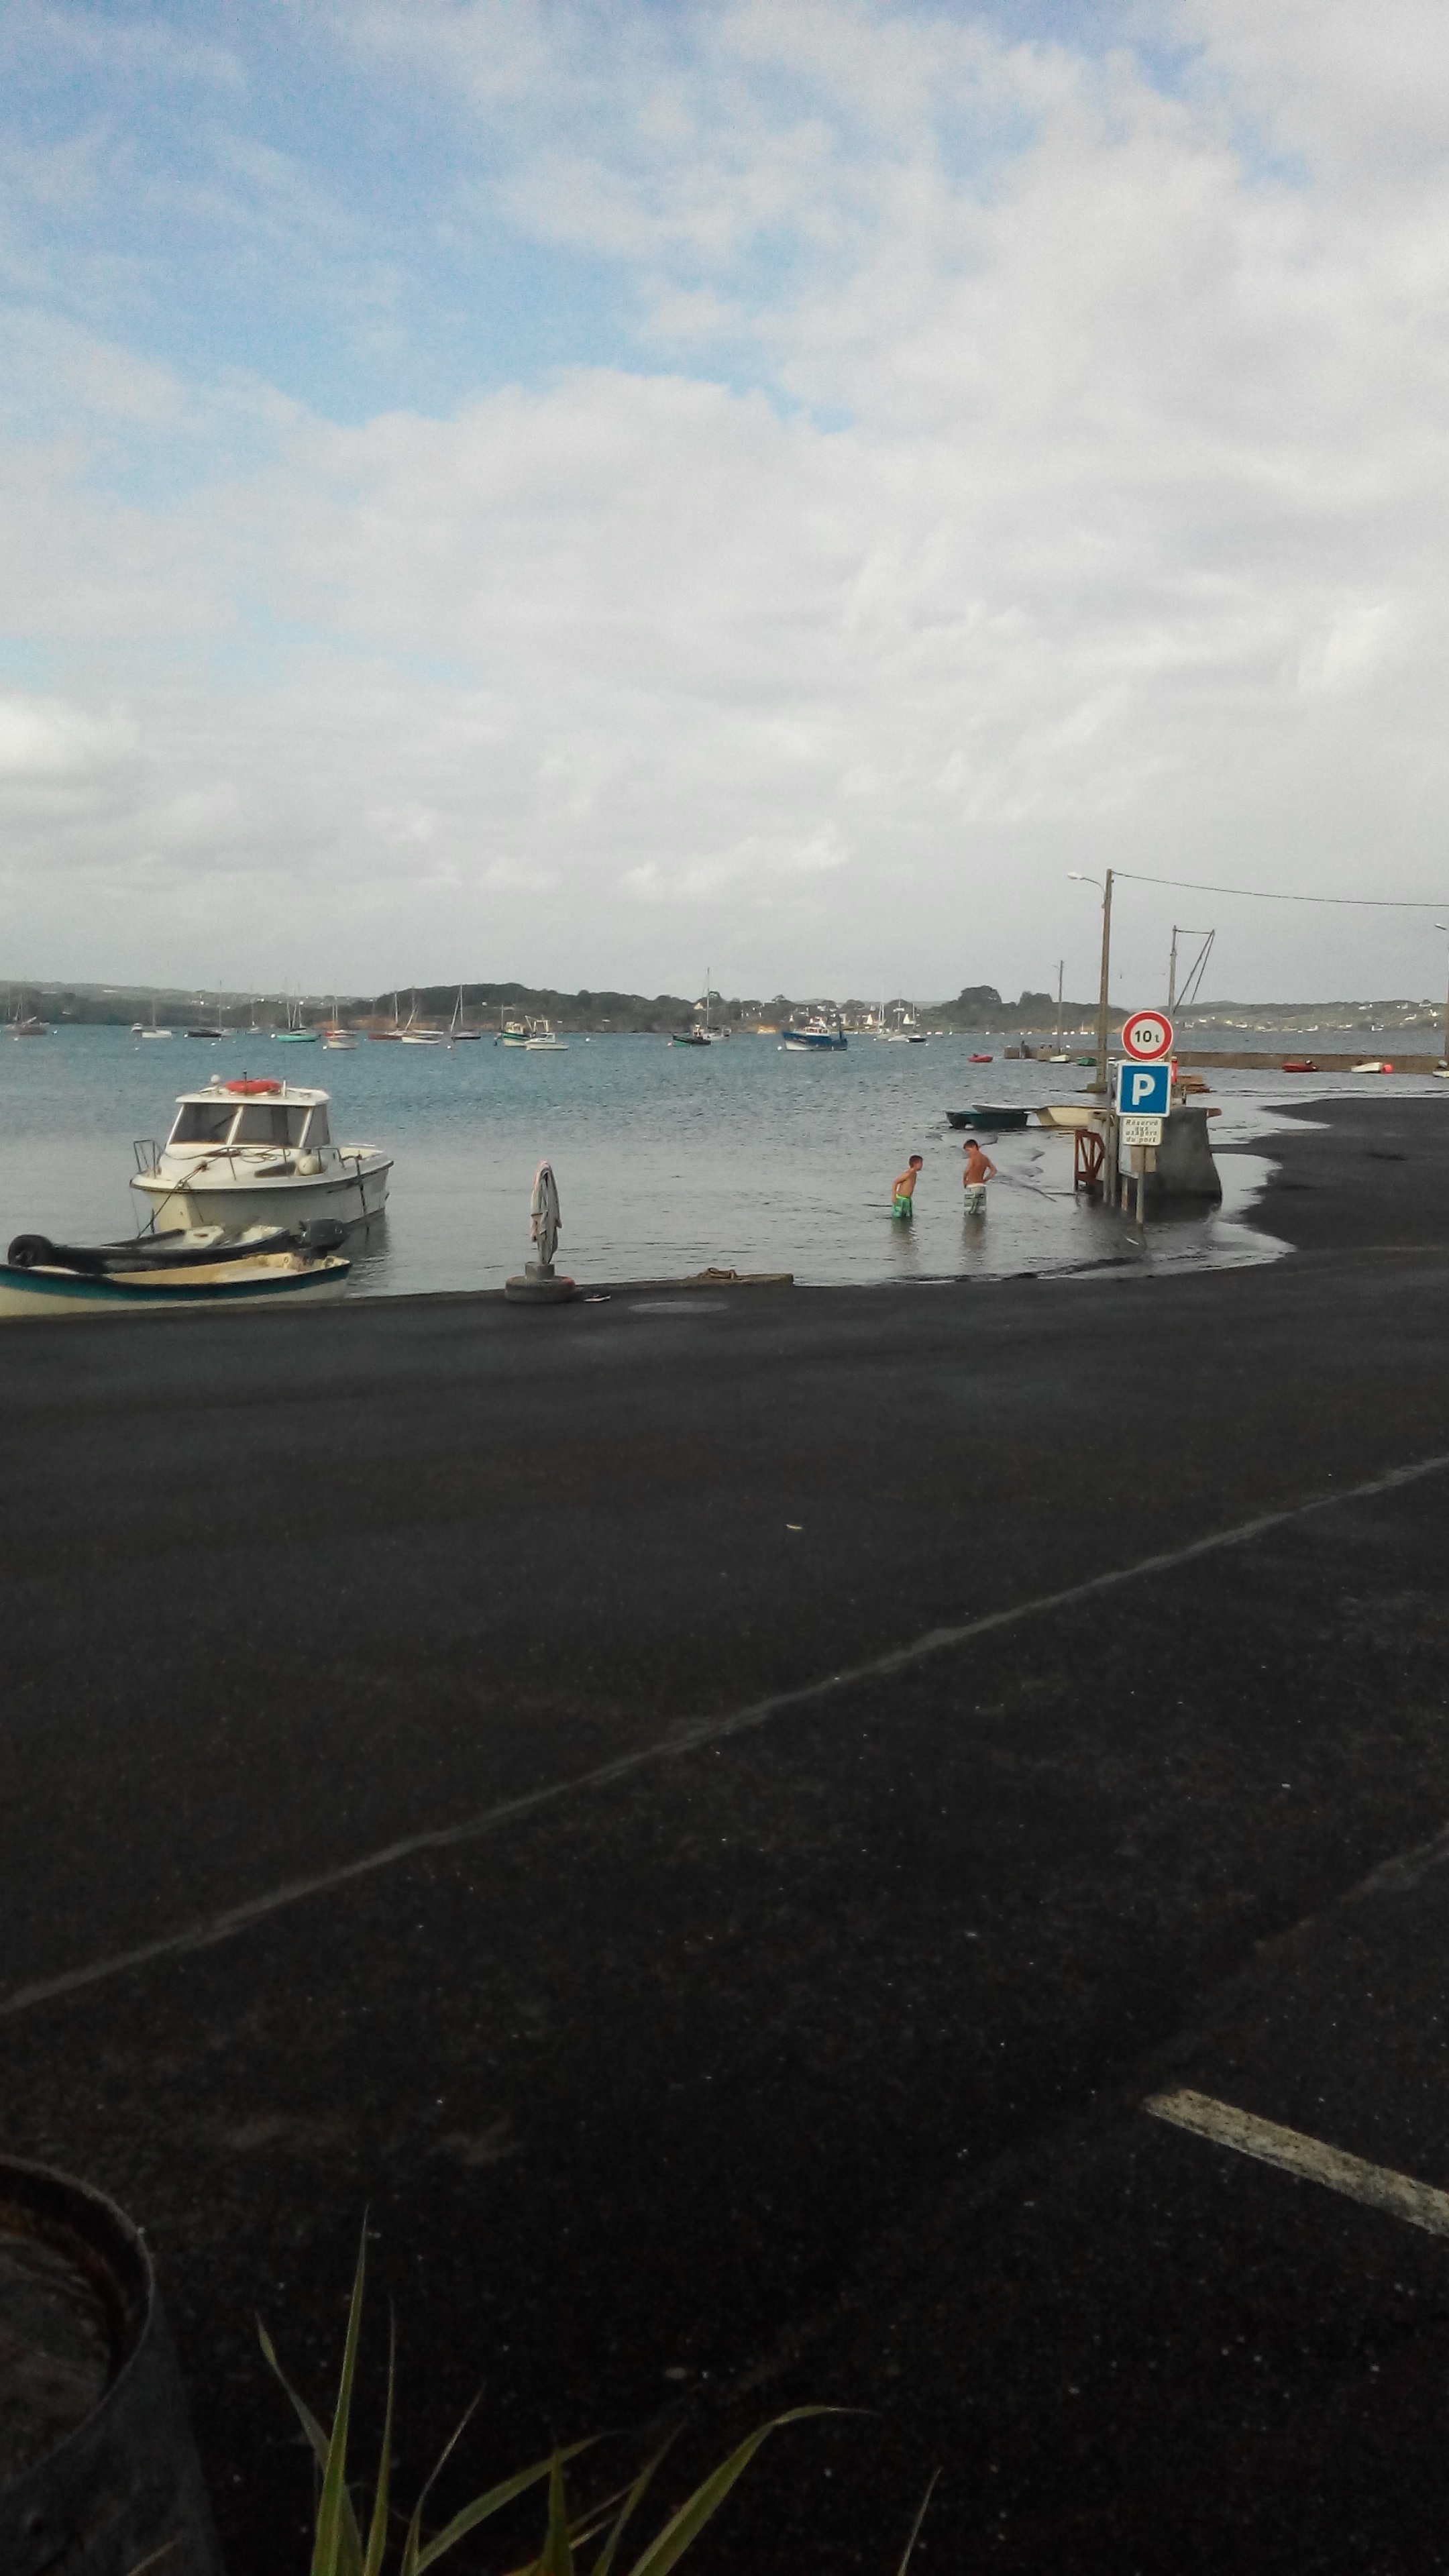
beach, sea, coast, sand, ocean, horizon, shore, wave, pier, walkway, vehicle, tower, bay, body of water, ferry